Svatopluk Pluskal

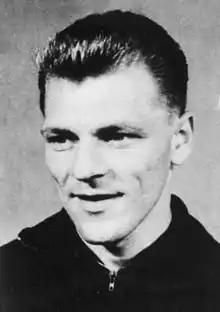
Pluskal in 1962

Svatopluk Pluskal (28 October 1930 – 29 May 2005) was a Czech footballer who played as a defensive midfielder. He won a silver medal at the World Cup in Chile in 1962, representing Czechoslovakia.